Claude Cahen

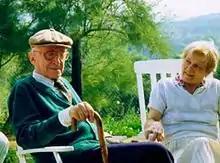
Claude Cahen and his wife (1989)

Claude Cahen (26 February 1909 – 18 November 1991) was a 20th-century French Marxist orientalist and historian. He specialized in the studies of the Islamic Middle Ages, Muslim sources about the Crusades, and social history of the medieval Islamic society (works on Futuwa orders).